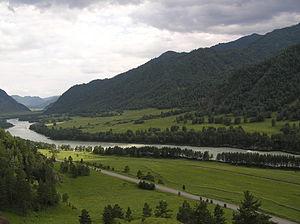
Tchemal est un village de la république de l'Altaï, en Russie, et le centre administratif du raïon de Tchemal. Sa population s'élevait à 3 782 habitants en 2013.